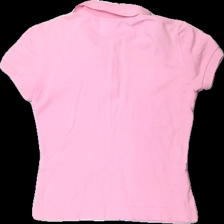
View: back
Type: T-shirt
Category: Ladies
Brand: Lacoste
Colors: Pink, Green, White, Red
Material: 100% bomull
Pattern: Logo print
Cut: Regular
Size: 36
Season: All
Price range: <50
Recommended usage: Reuse
Description: T-shirt med tryck